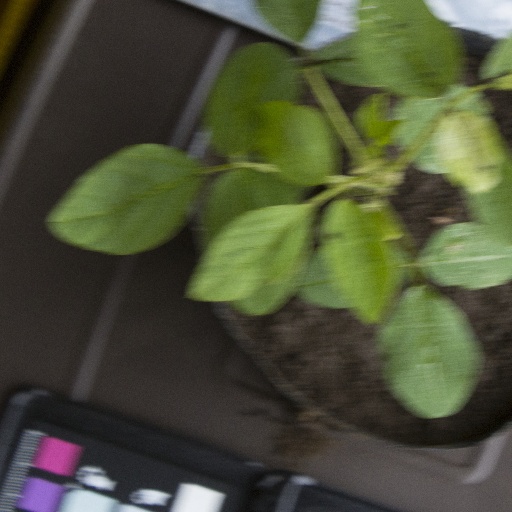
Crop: soybean